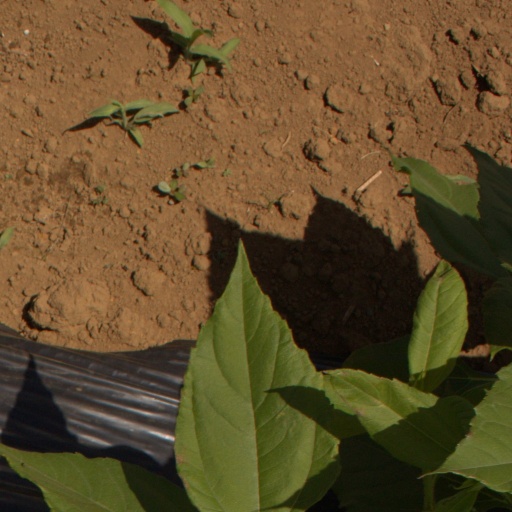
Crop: Jerusalem artichoke